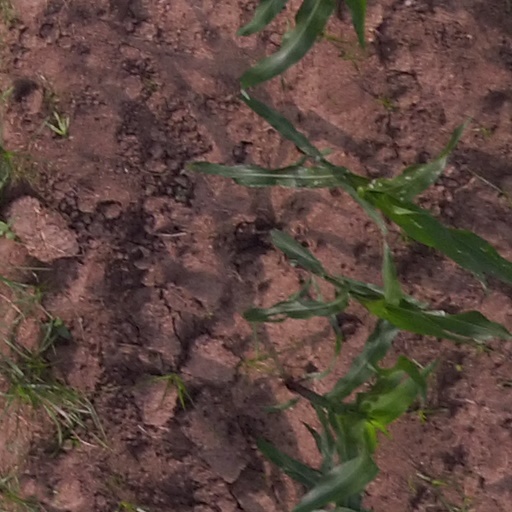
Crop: maize; corn